Stanisław Fabijański

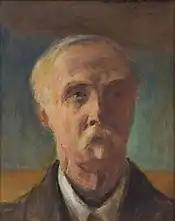
Self-portrait (1941)

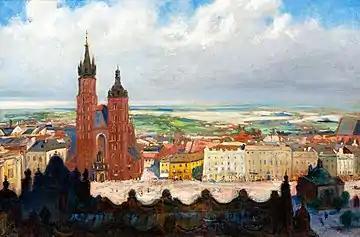
View of Kraków, with St. Mary's Basilica

Stanisław Ignacy Fabijański (22 July 1865, Paris – 13 February 1947, Kraków) was a Polish cityscape painter, illustrator, and sculptor.